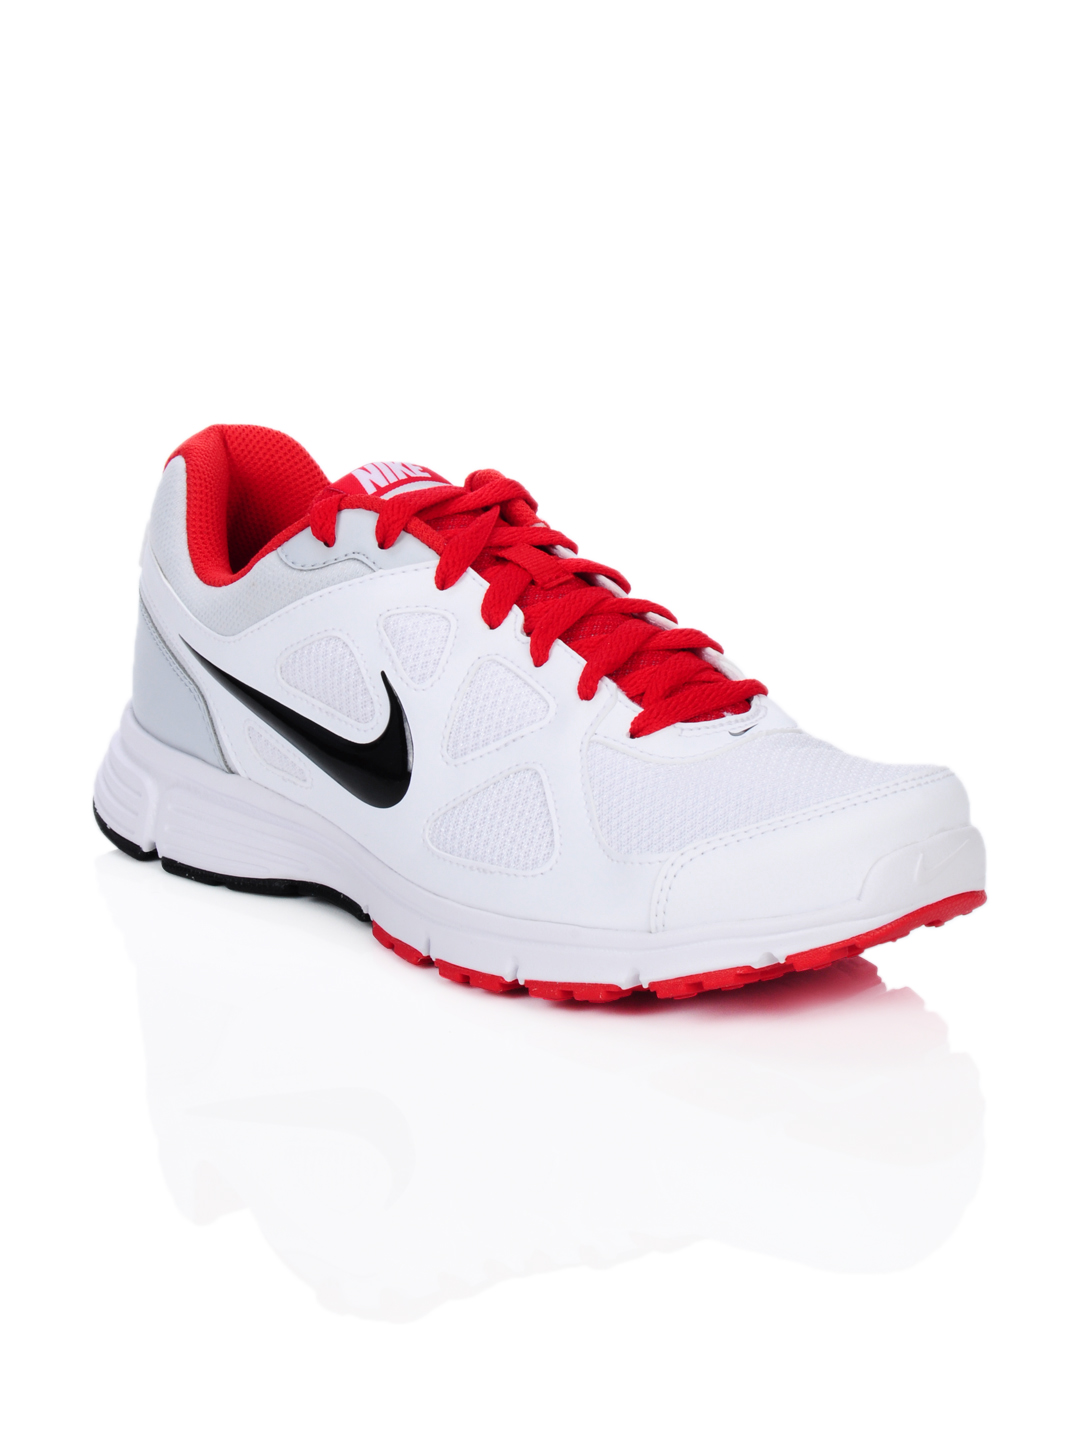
Nike Men Revolution White Sports Shoes
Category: Footwear / Shoes / Sports Shoes
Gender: Men
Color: White
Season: Summer 2012
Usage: Sports